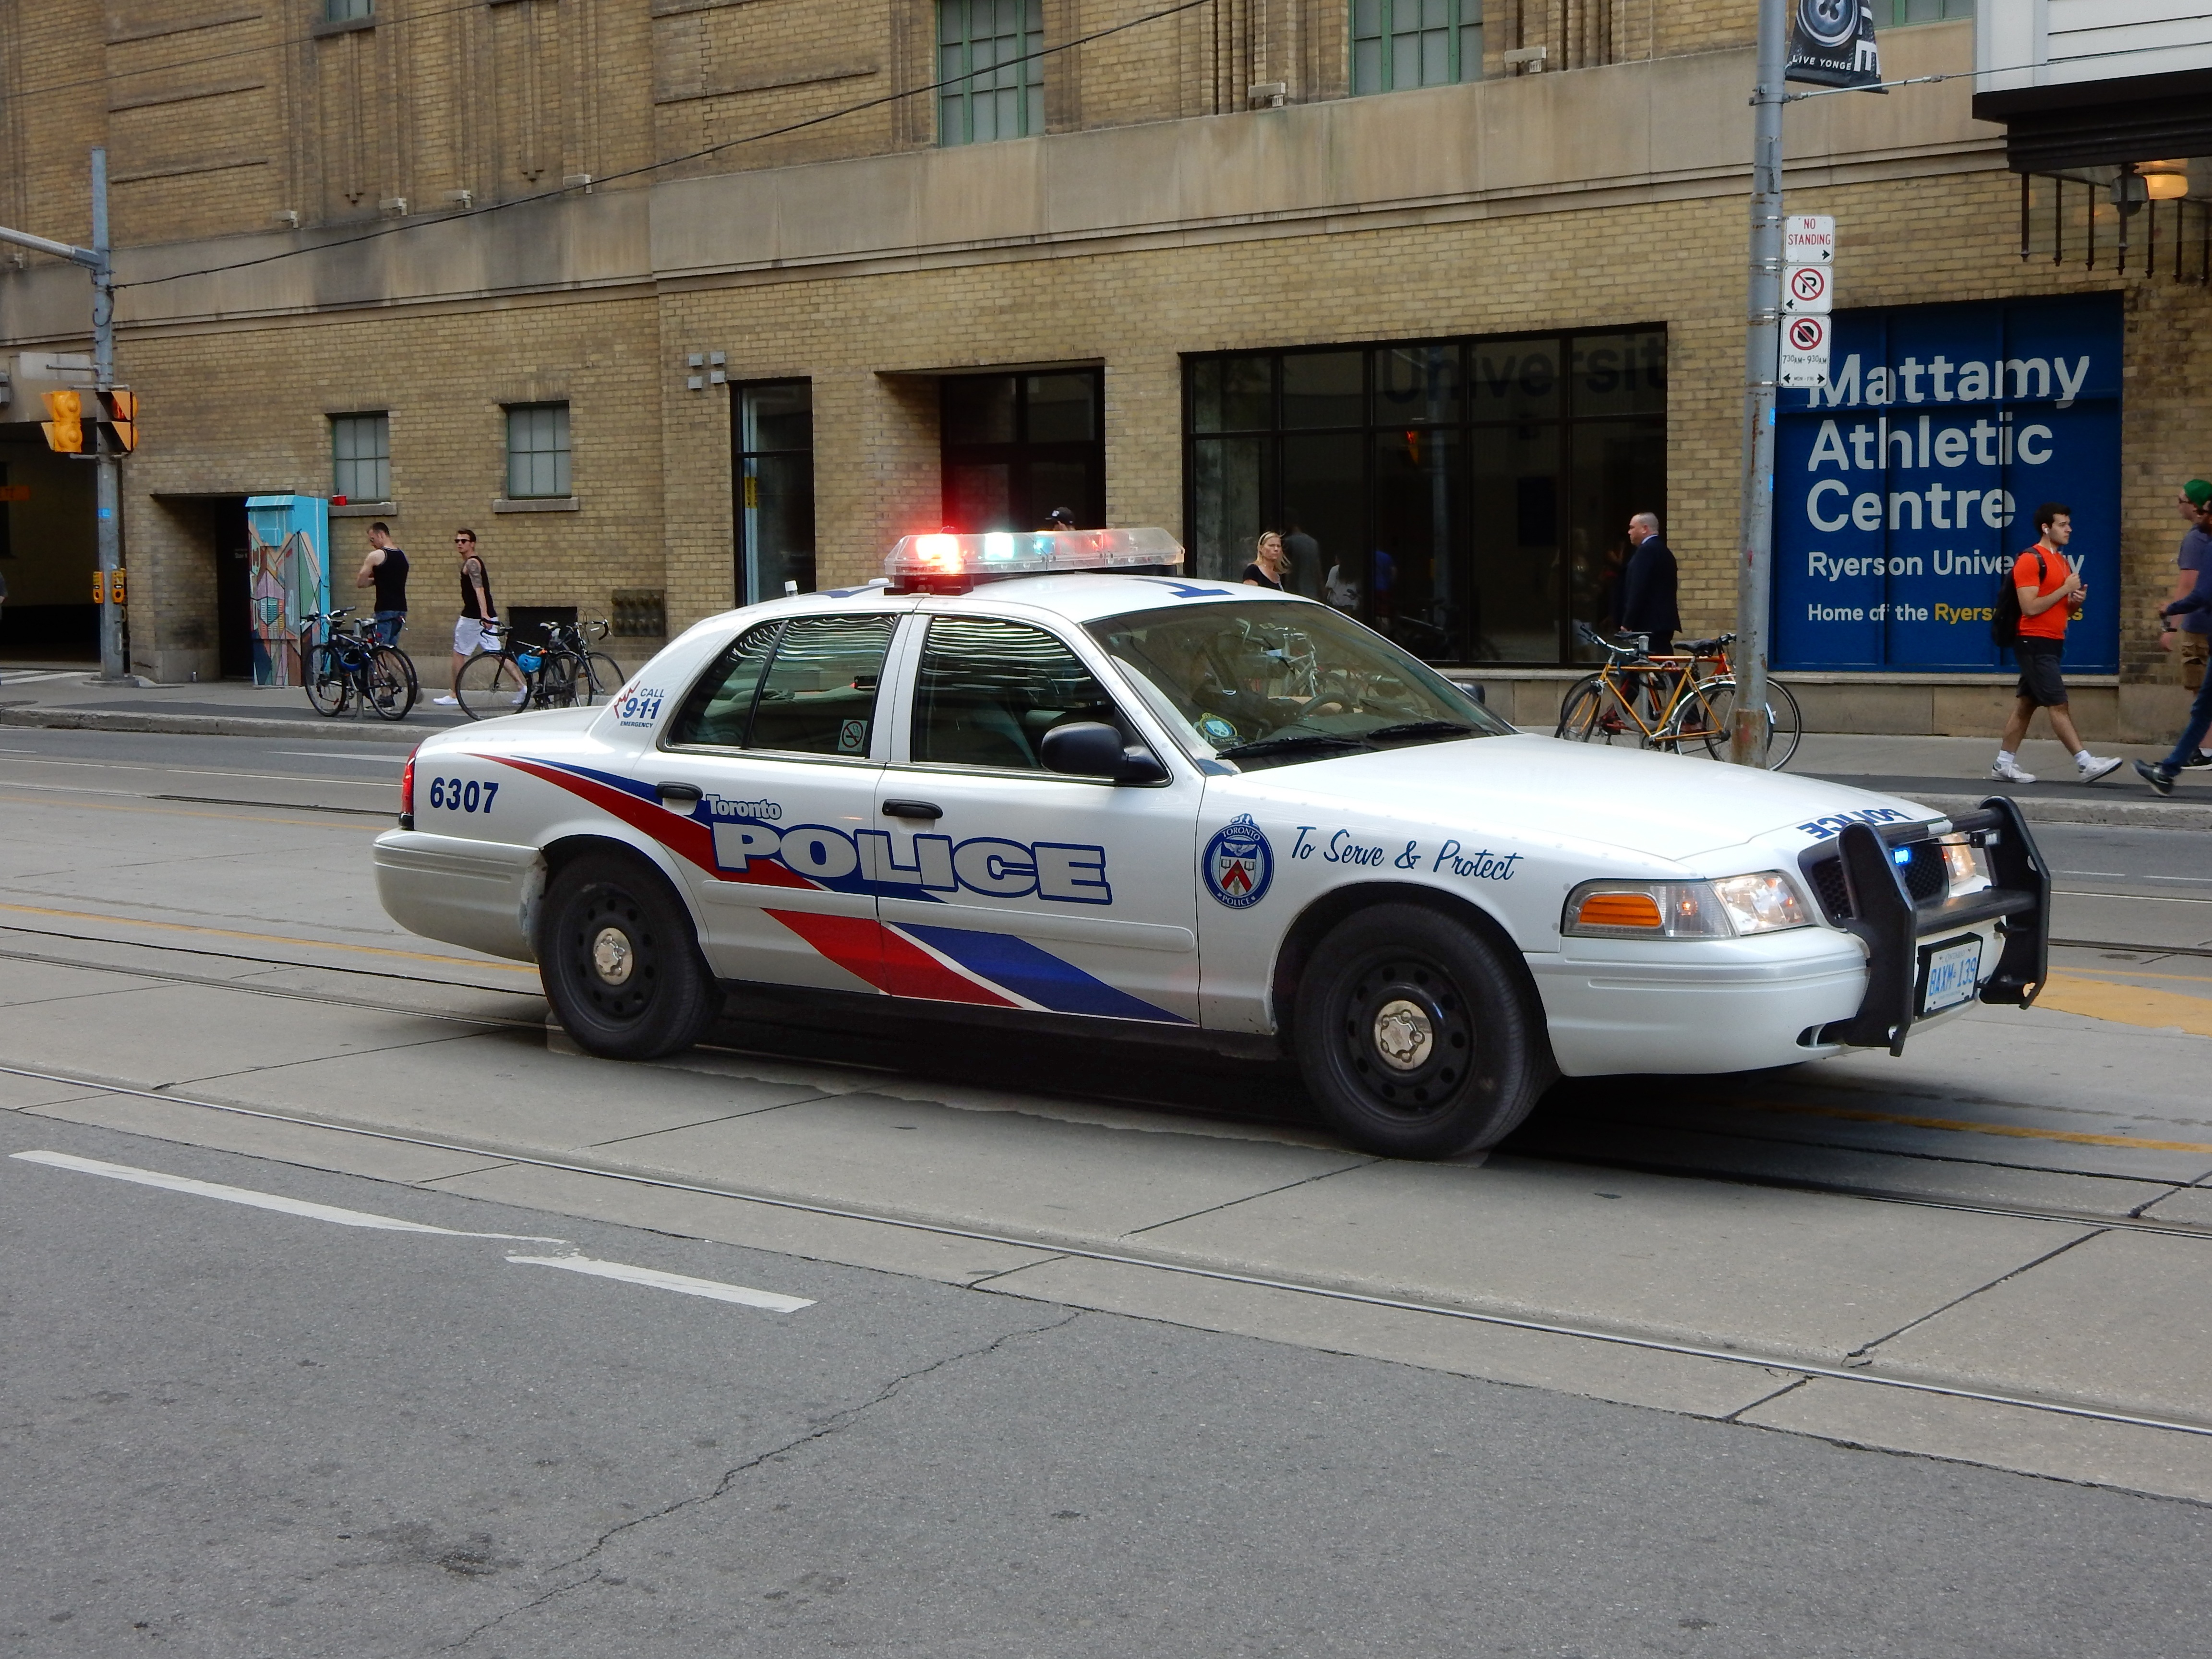
person, road, street, car, automobile, city, urban, taxi, transportation, red, vehicle, siren, police, patrol, crime, cop, emergency, enforcement, authority, law enforcement, cruiser, urgency, police car, land vehicle, police lights, automobile make, luxury vehicle, ford crown victoria, ford crown victoria police interceptor